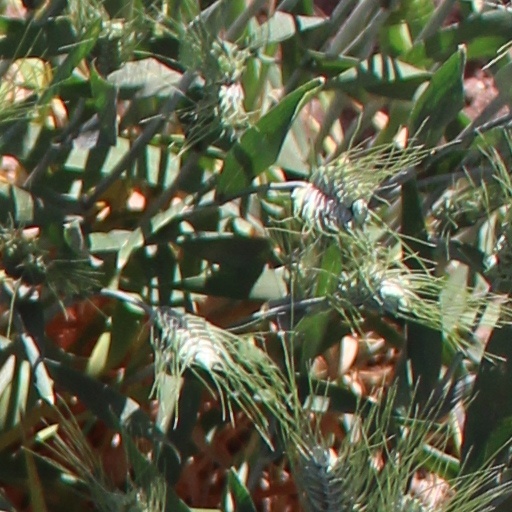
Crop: wheat